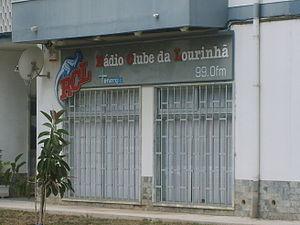
Le Portugal, en forme longue la République portugaise, en portugais : República Portuguesa, est un pays d'Europe du Sud, membre de l'Union européenne, situé dans l'Ouest de la péninsule Ibérique. Délimité au nord et à l'est par l'Espagne puis au sud et à l'ouest par l'océan Atlantique, il est le pays le plus occidental de l'Europe continentale. Il comprend également les archipels des Açores et de Madère, deux régions autonomes situées dans le nord de l'océan Atlantique, pour une superficie totale de 92 090 km². Membre fondateur de l'OTAN, le Portugal est étroitement lié politiquement et militairement avec l'ensemble des autres pays occidentaux. Il est également membre de l’OCDE, de l'ONU, du conseil de l'Europe et de l’espace Schengen et est l'un des pays fondateurs de la zone euro. Le Portugal entretient en outre d'importantes relations avec l'Espagne et la France, l'Allemagne, le Royaume-Uni et l'Italie, qui sont ses cinq plus importants partenaires commerciaux.